Donald Prothero

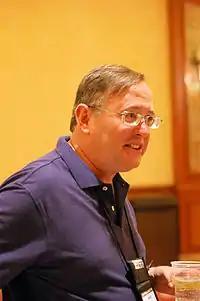
Prothero at TAM 9

Prothero was one of the earliest paleontologists to use the concept of palaeomagnetism in the study of continental rocks. Palaeomagnetism uses the microscopic iron within sedimentary rock to read the alignment of the magnetic field and correlate that with the known history of the polarity reversals of the Earth's magnetic field. The magnetic reversals are precisely dated and consistent worldwide which allows these rocks to be studied in climate science and evolution.